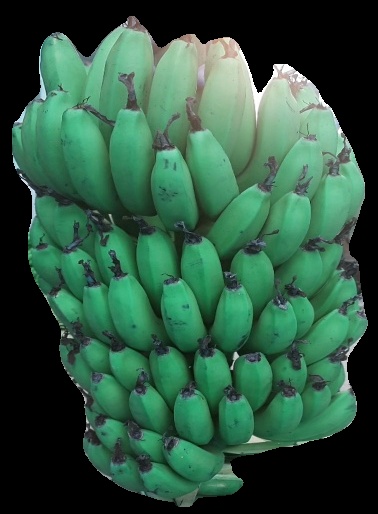
Variety: pachbale
Grade: grade2